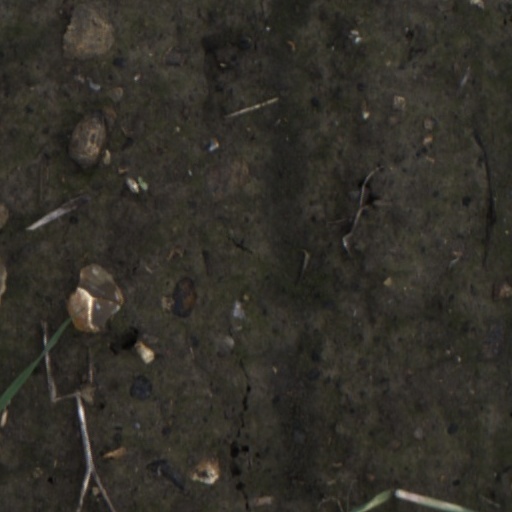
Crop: wheat